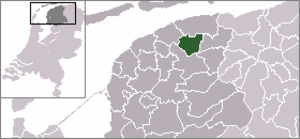
Dantumadeel
Dantumadeels beliggenhed
Dantumadeel er en kommune i provinsen Frisland i Nederlandene. Kommunens samlede areal udgør 87,49 km² og indbyggertallet er på 19.677 indbyggere.